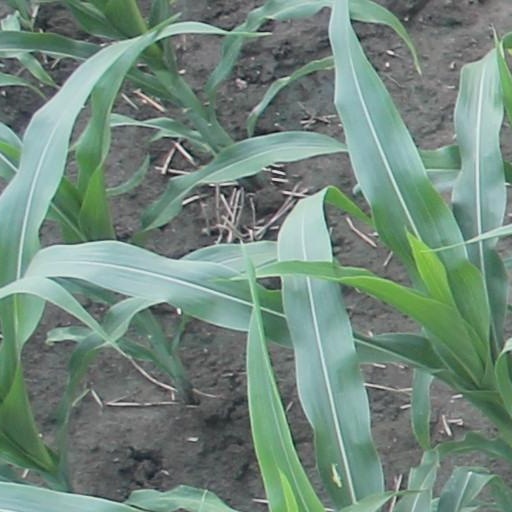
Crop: maize; corn